Thayngen

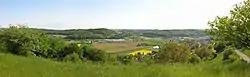
Chapf and Thayngen

Thayngen has an area, , of . Of this area, 52.2% is used for agricultural purposes, while 28.9% is forested. Of the rest of the land, 17.1% is settled (buildings or roads) and the remainder (1.8%) is non-productive (rivers or lakes).